David McKenzie (South Australian politician)

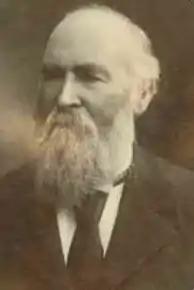

David McKenzie (4 July 1842 – 16 January 1919) was an Australian politician who represented the South Australian House of Assembly multi-member seat of Flinders from 1899 to 1905.